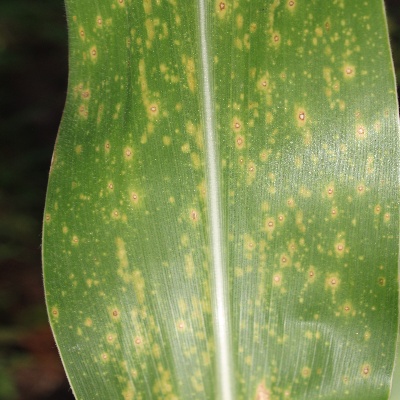
Crop: Maize
Condition: leaf spot